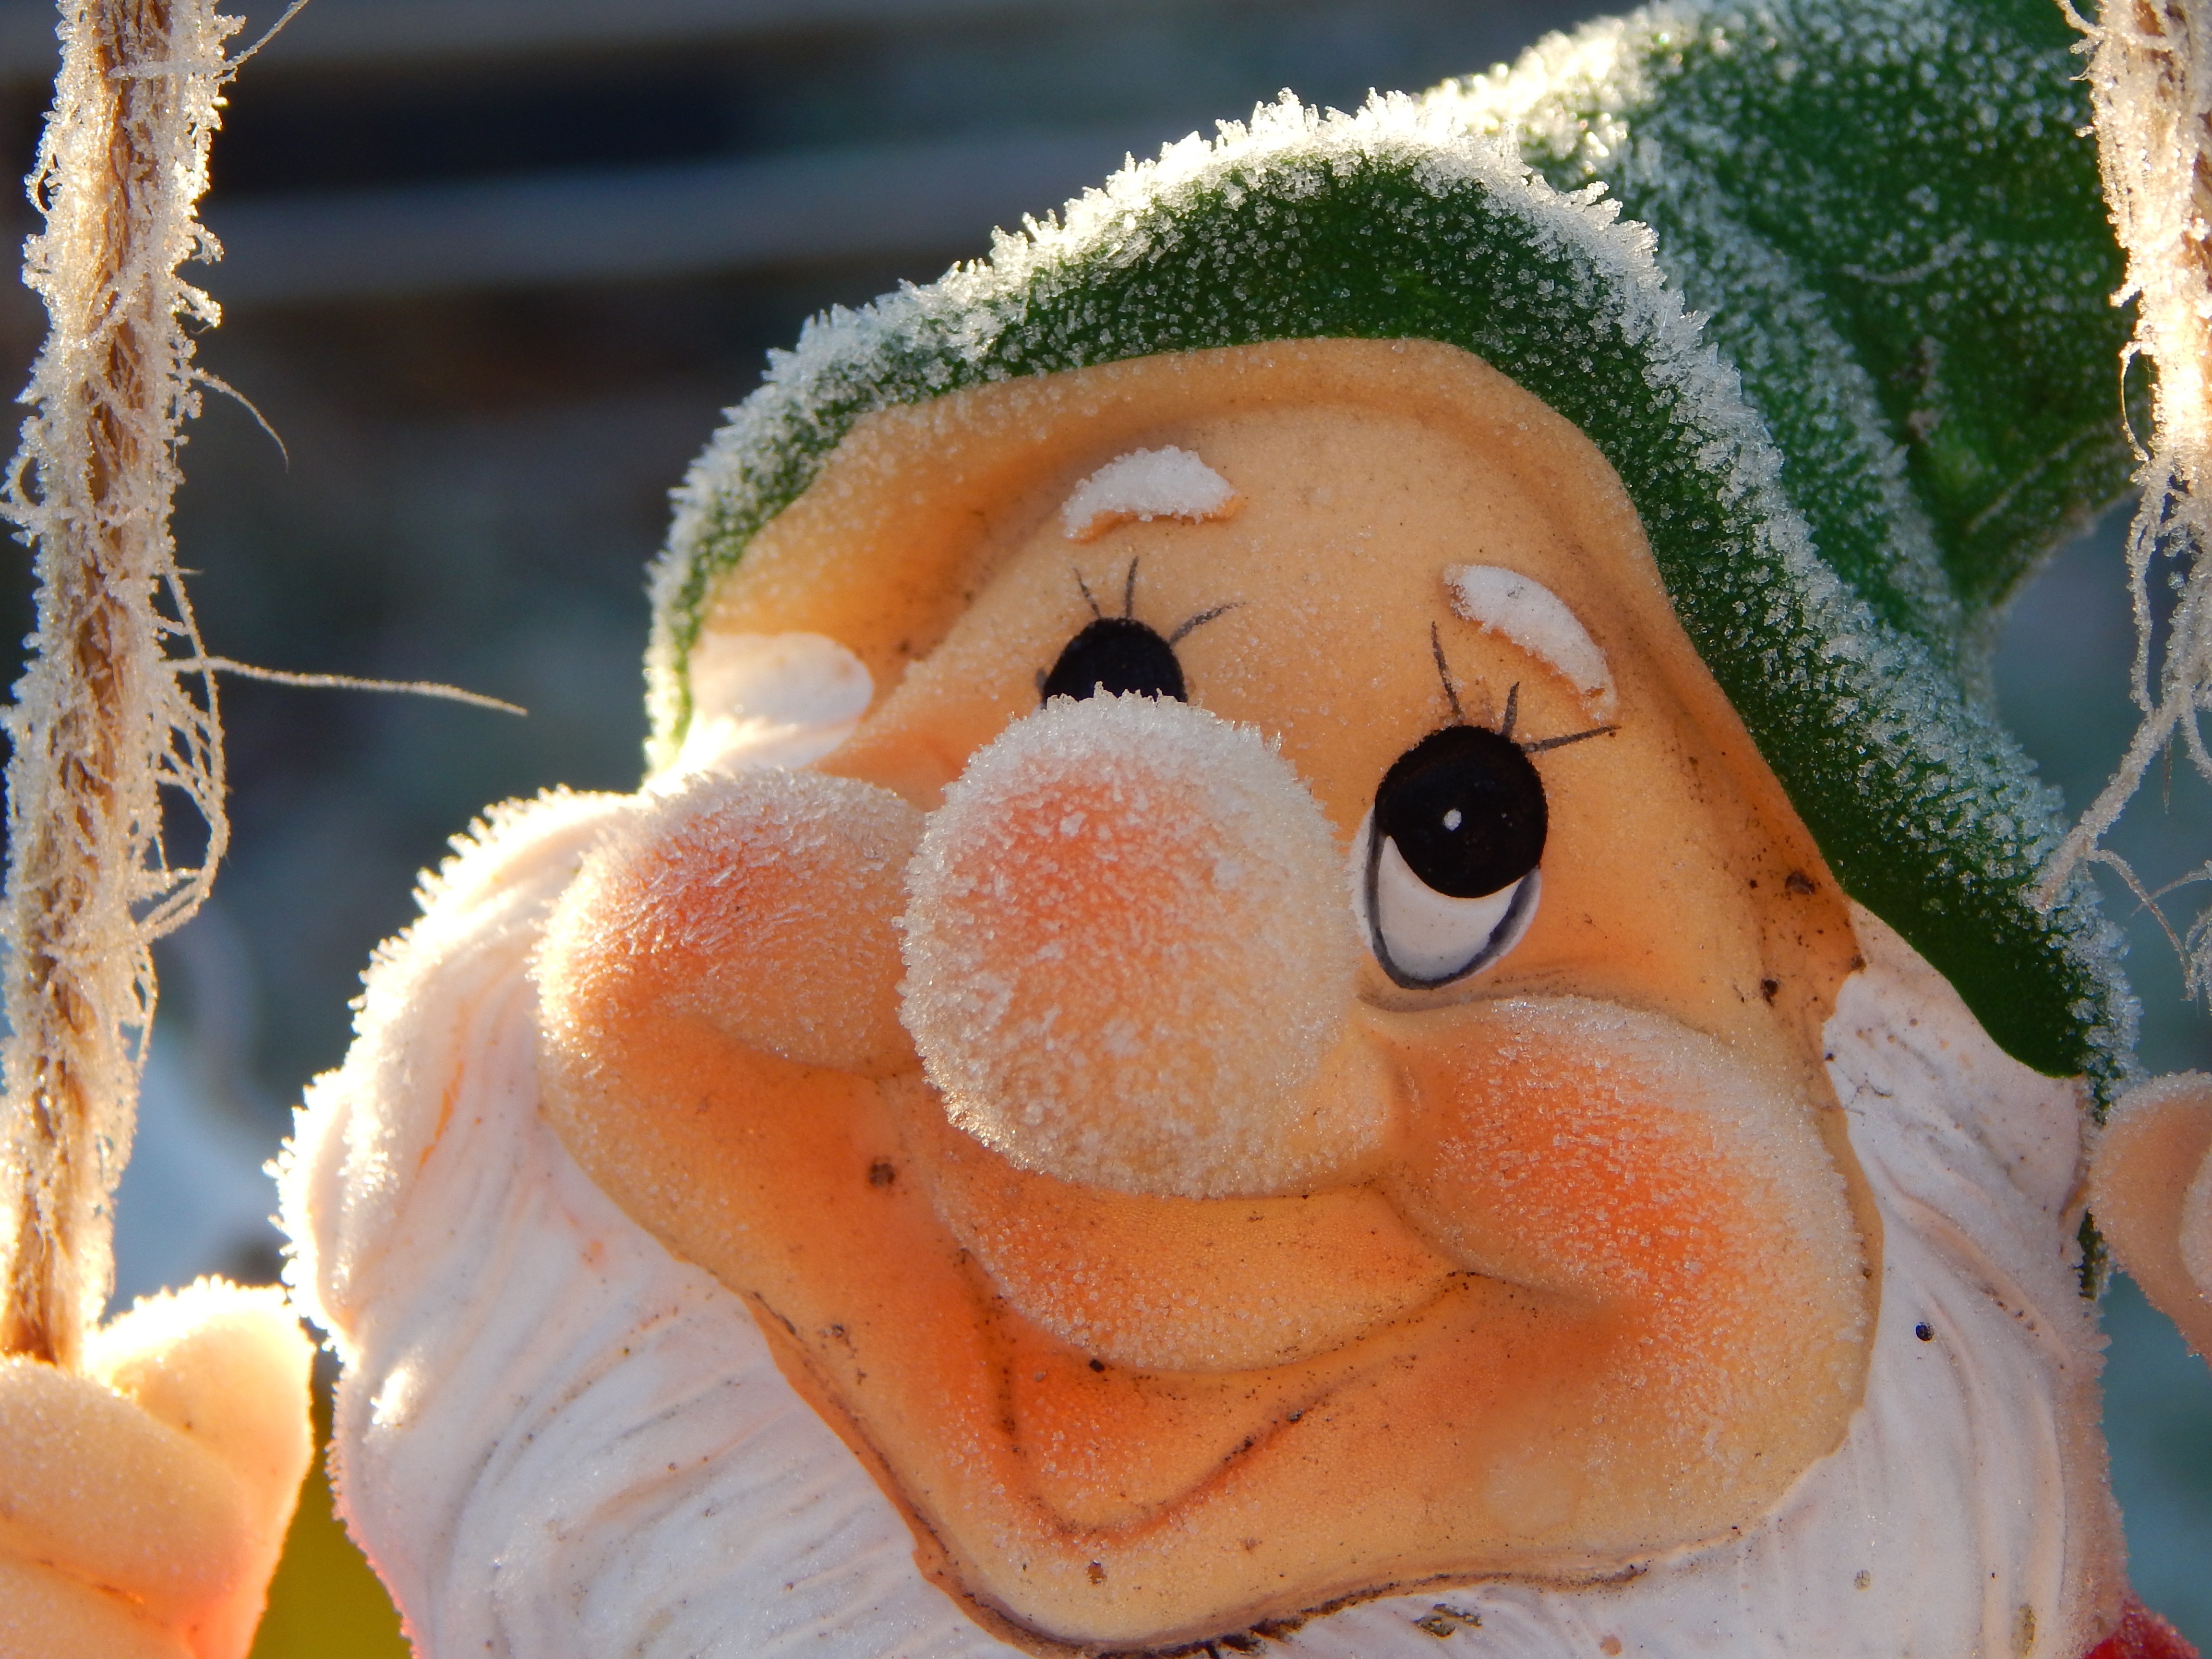
flower, frost, toy, textile, plush, gnome, frost on gnome, stuffed toy